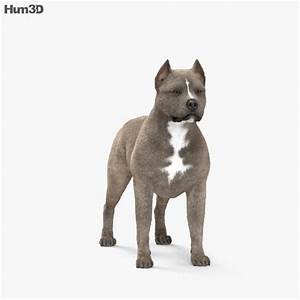
Label: cane